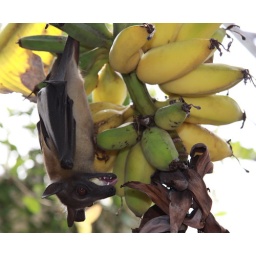
Bat in the banana tree